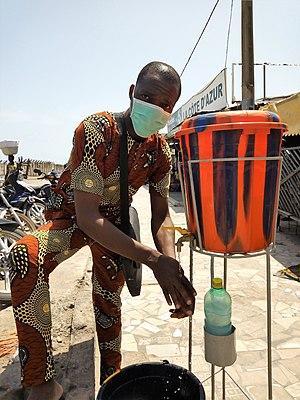
Dispositif de lavage des mains contre la propagation de la pandémie COVID19 au Bénin
La pandémie de Covid-19 est une crise sanitaire majeure provoquée par une maladie infectieuse émergente apparue fin 2019 en Chine continentale, la maladie à coronavirus 2019, dont l'agent pathogène est le SARS-CoV-2. Ce virus est à l'origine d'une pandémie, déclarée le 11 mars 2020 par l'Organisation mondiale de la santé. Au Bénin, les premiers cas sont détectés à partir du 16 mars 2020. Le premier cas confirmé est un burkinabé âgé de 49 ans, rentré sur le territoire béninois le 12 mars 2020.